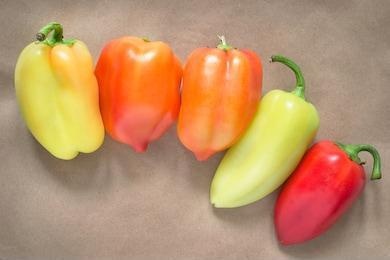
Label: capsicum